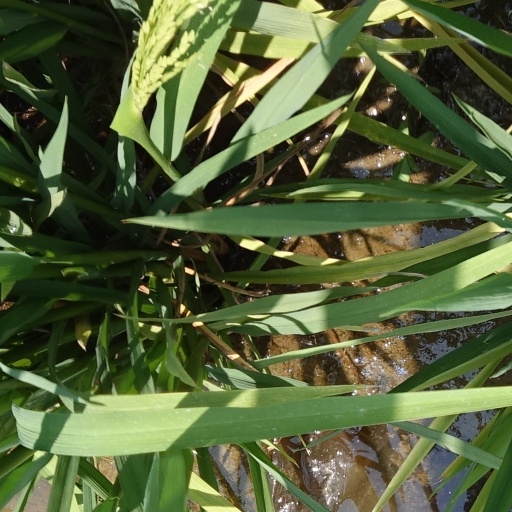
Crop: rice